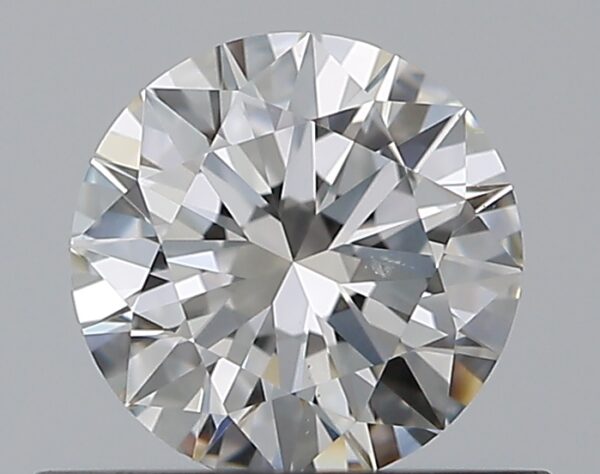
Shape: round
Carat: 0.5
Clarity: SI1
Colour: F
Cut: EX
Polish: EX
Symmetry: EX
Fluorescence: N
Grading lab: GIA
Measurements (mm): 5.12 x 5.16 x 3.08